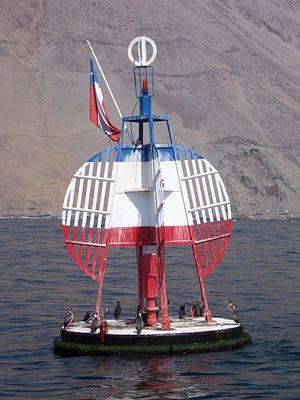
La bataille navale d'Iquique est une confrontation qui s'est déroulée le 21 mai 1879, durant la guerre du Pacifique, conflit entre le Chili et l'alliance entre le Pérou et la Bolivie. La bataille a eu lieu devant le port péruvien d'Iquique, le Huáscar, cuirassé péruvien commandé par Miguel Grau, coulant finalement l'Esmeralda, corvette en bois chilienne sous les ordres d'Arturo Prat, après quatre heures de combat.